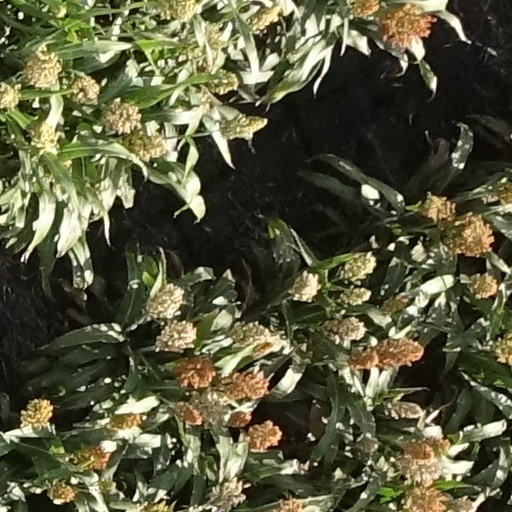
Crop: sorghum